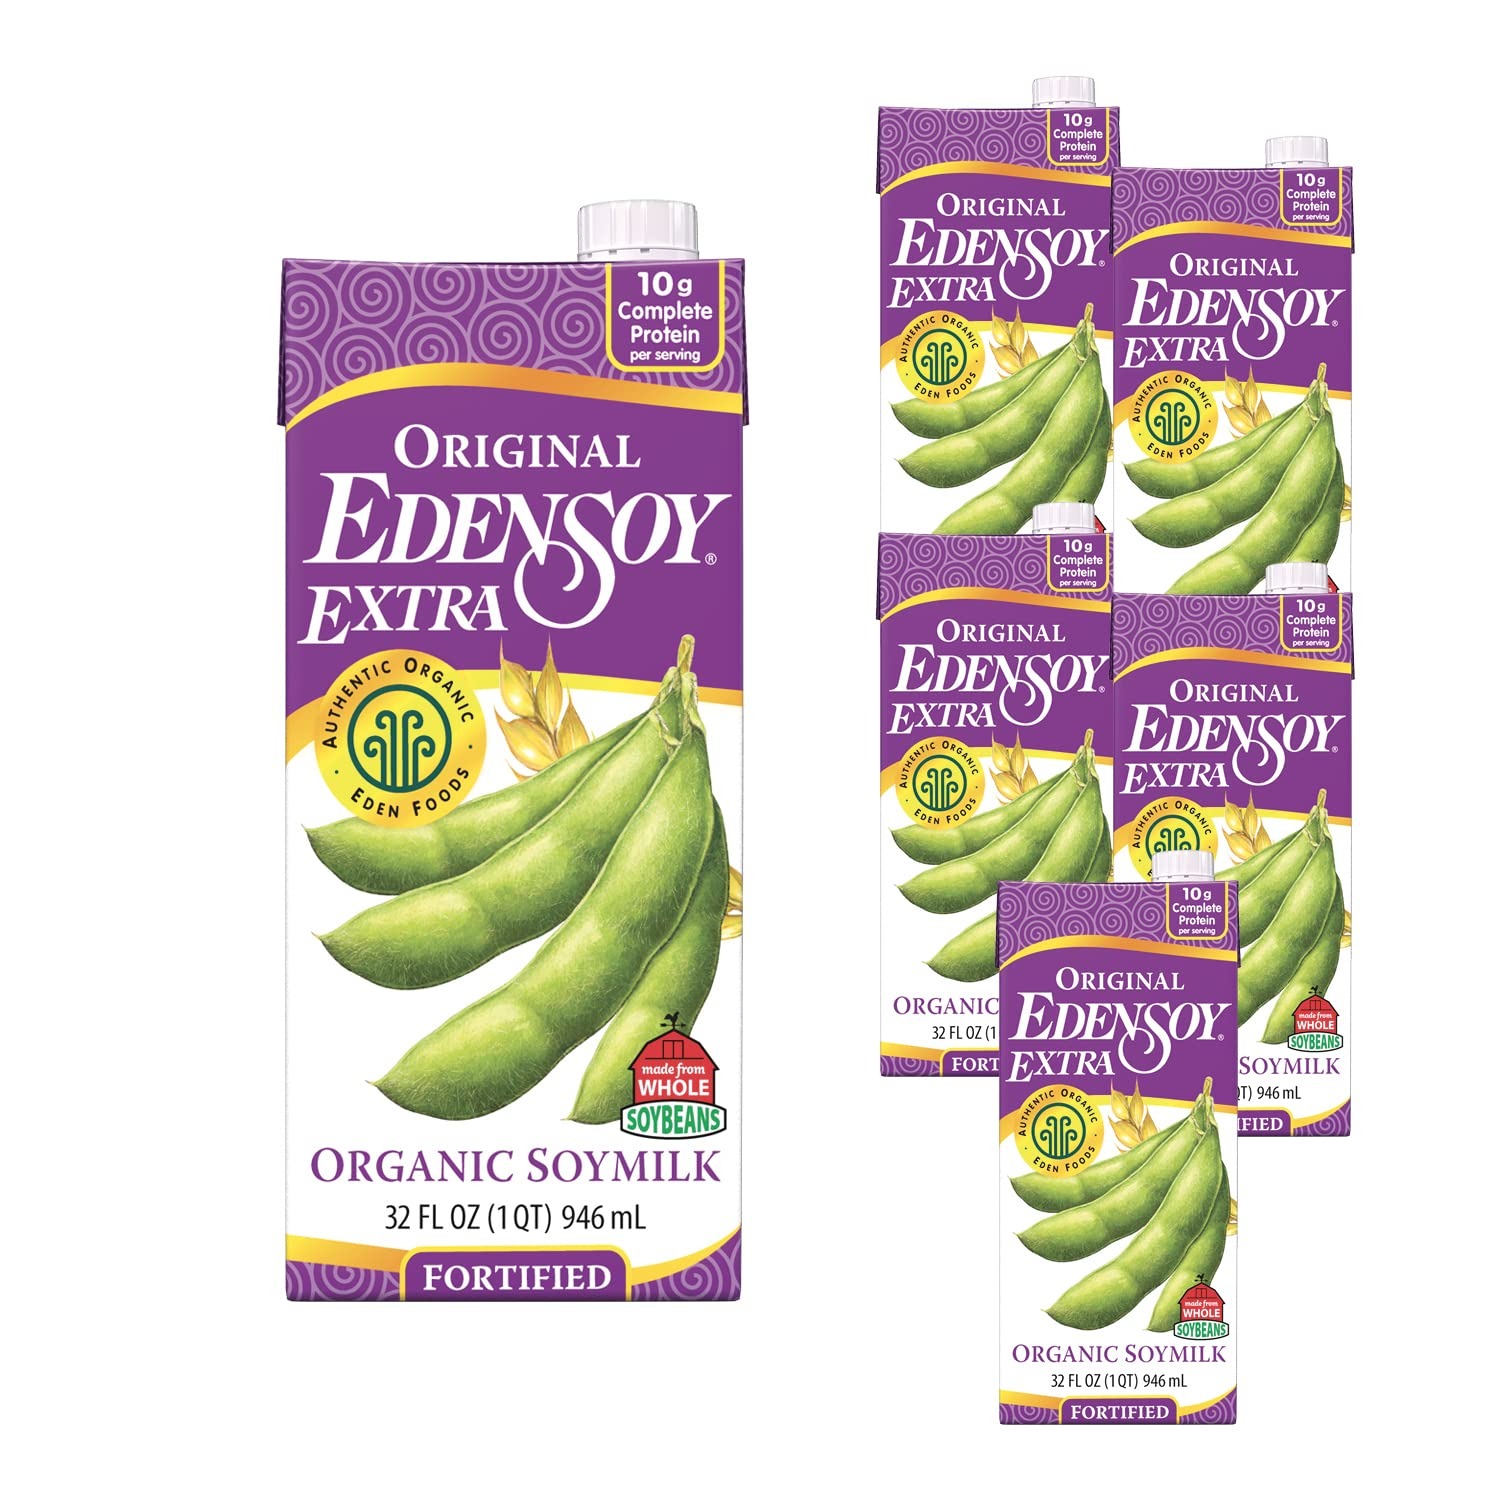
Item Name: Eden Organic Original Edensoy Soymilk Extra, 32 oz (Pack of 6)
Value: 192.0
Unit: Ounce

Price: 16.48